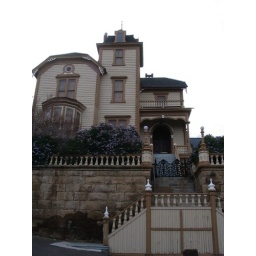
Stately old house on the hill above the main street, Virginia City, Nevada